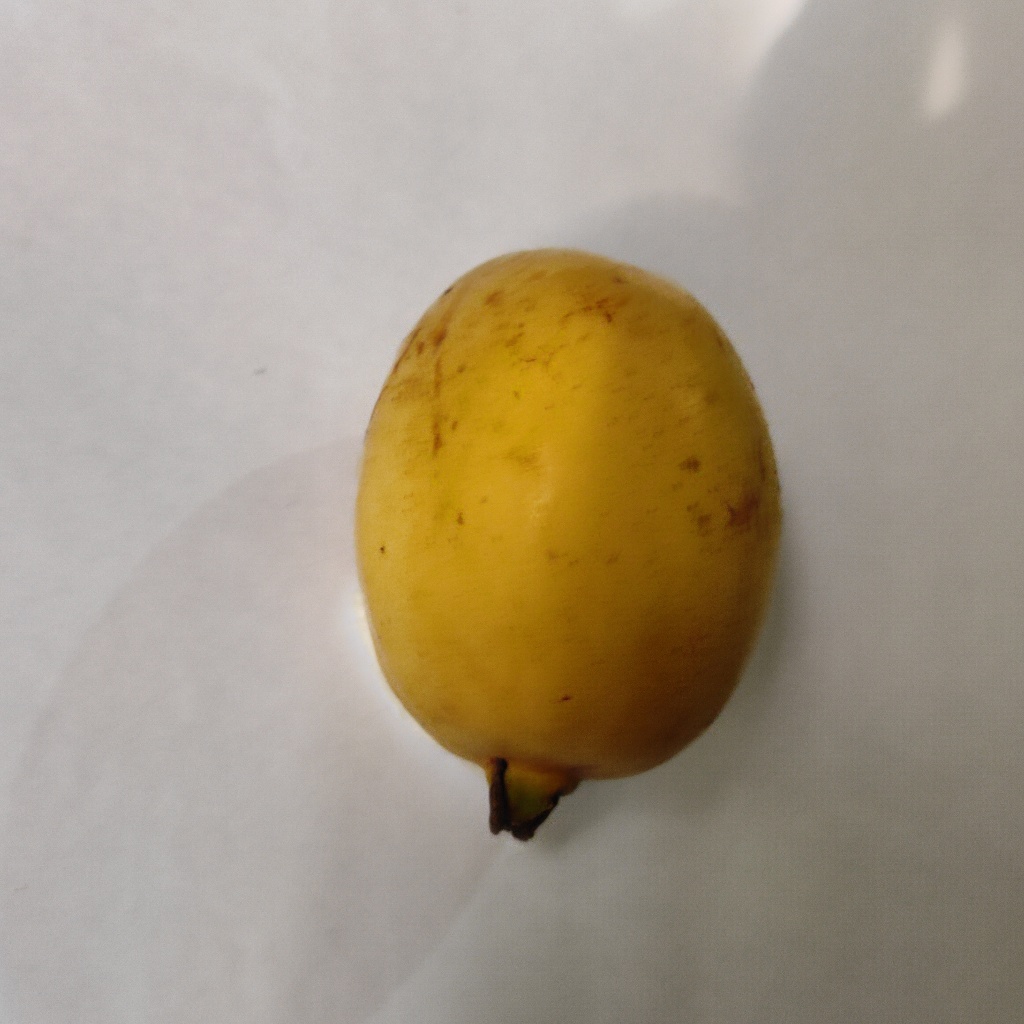
Crop: guava
Quality class: Class_A